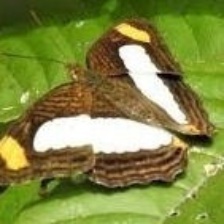
Species: Iphiclus sister